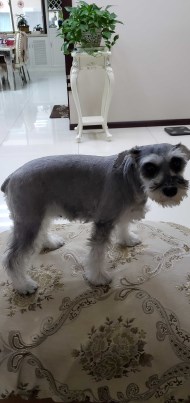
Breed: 2342-n000102-miniature_schnauzer